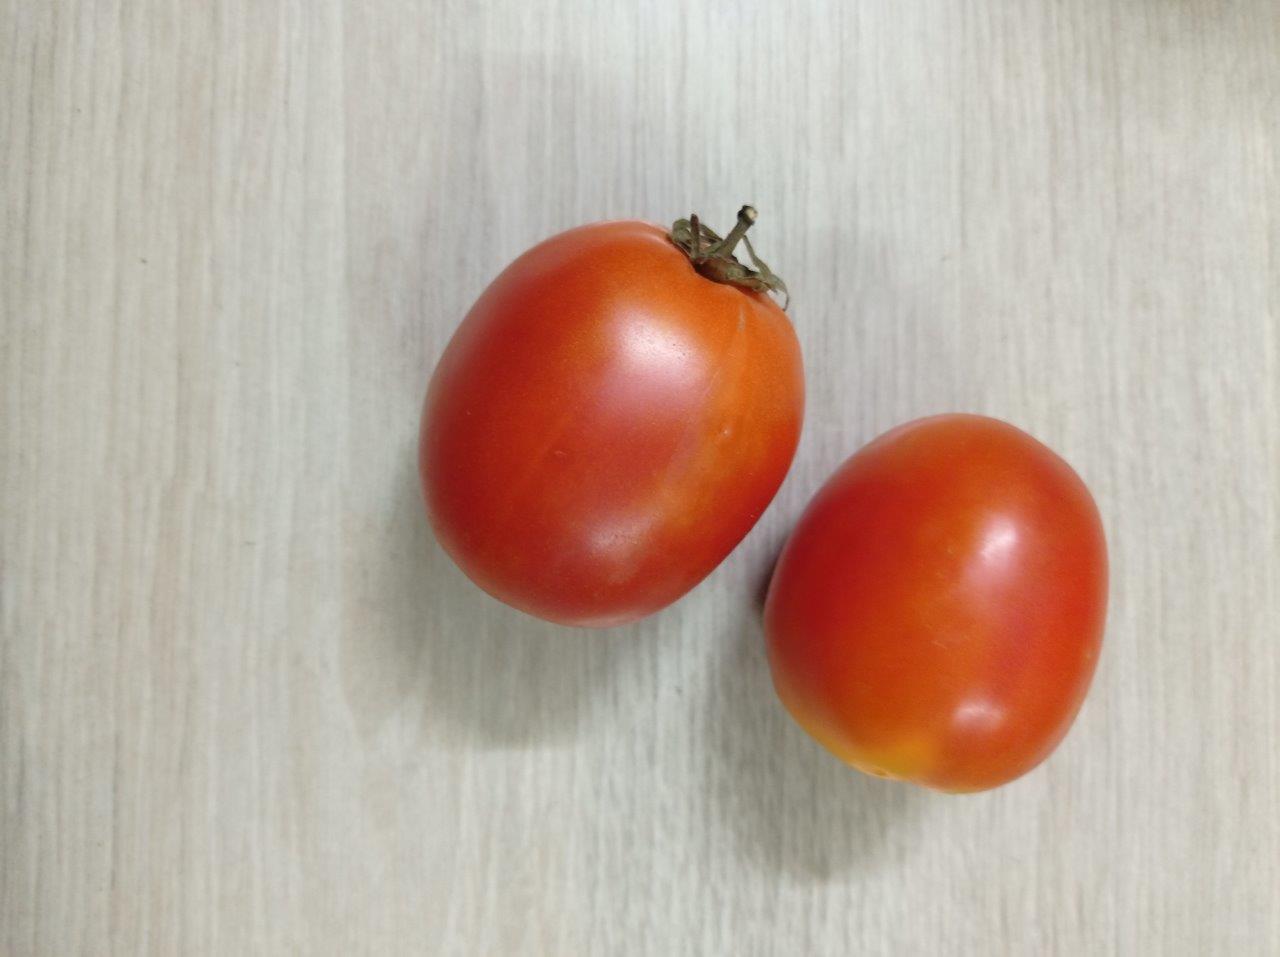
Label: Fresh